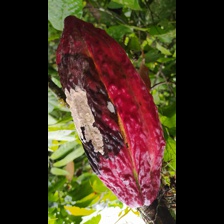
Label: moniliophthora